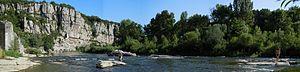
Ardèche à Vogué (Panoramique) - Ardèche - France
La vallée moyenne de l'Ardèche et ses affluents est la section de l'Ardèche comprise entre Aubenas et Vallon-Pont-d'Arc, s'étendant sur une longueur de 60 km. Cette section caractérisée par une élargissement de la vallée et une ripisylve alluviale caractéristique et des falaises calcaires.